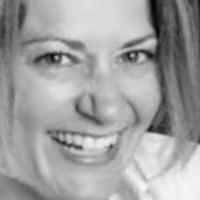
Age group: age 31-40